Anthony Wilding

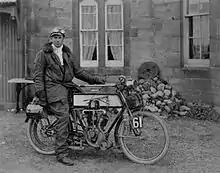
Wilding on a BAT motorcycle off to John o' Groats from Land's End in 1908

He also played for the Canterbury cricket team in the early 1900s where he participated in two first-class matches as a lower middle-order batsman and medium-pace change bowler. During his first summer at Cambridge in 1903 he focused almost exclusively on cricket before switching to tennis. Wilding also played rugby at Trinity College, mainly to keep fit during the winter months, and was part of the Trinity team that competed against Racing Club de France. He considered that "play must be combined with various other exercises. The prizefighter does not limit his training to sparring" and in doing so advanced the physical requirements for competitive tennis. He was a keen motorcycle (with sidecar) rider with many long trips in Europe, New Zealand and America. In July 1908 he won a gold medal in a reliability trial from Land's End to John o' Groats on his BAT-JAP motorcycle. Several "mighty rides" (Myers) in Europe in 1910 included London to Lake Geneva and back, some , including from Évian-les-Bains to Paris in one day. He ventured into places with poor roads like Hungary and Serbia. Wilding frequently used a motorcycle to travel between tennis tournaments on the European continent.